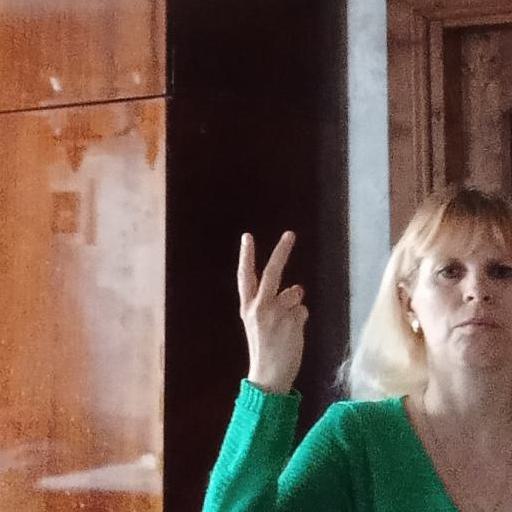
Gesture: peace_inverted